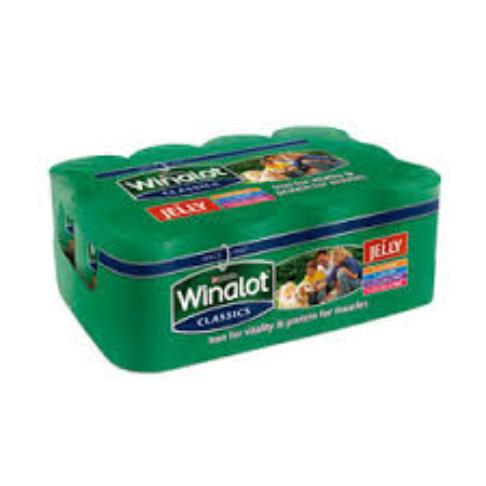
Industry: Necessities